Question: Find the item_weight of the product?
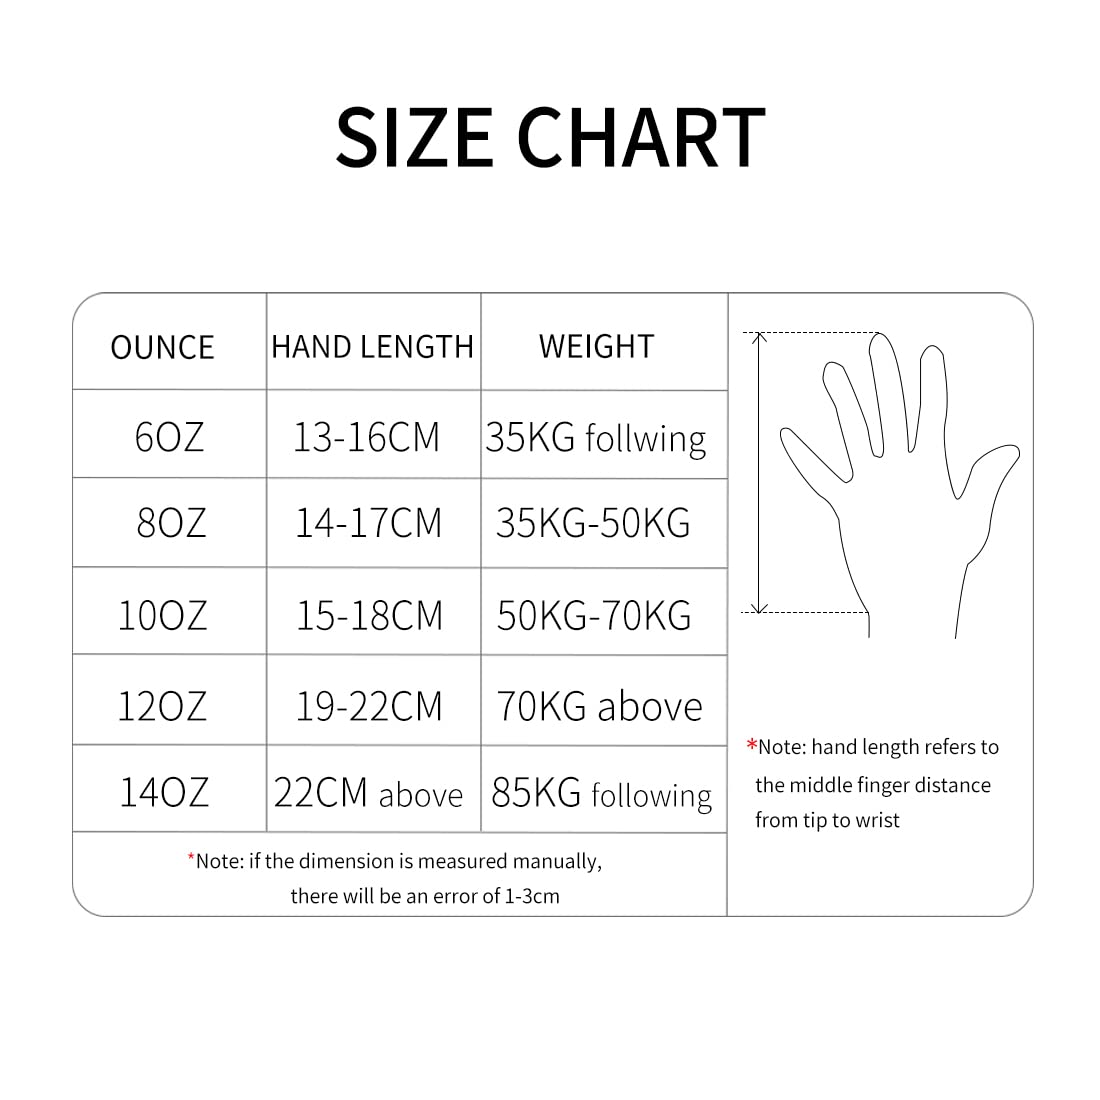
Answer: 35.0 kilogram